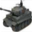
Label: tank